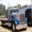
Label: truck